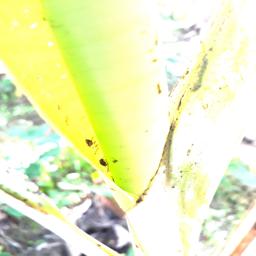
Label: BANANA APHIDS